Jeet (actor)

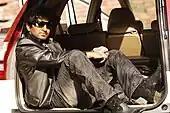
Jeet during a film shoot in 2009

Jeet appeared with Mallick in the films "Saat Paake Bandha" and "Neel Akasher Chandni". He starred in "Dui Prithibi", which was released on 14 October 2010. "Dui Prithibi" was the highest grosser of 2010, according to a study conducted by FICCI and Deloitte.